United States nuclear weapons in Japan

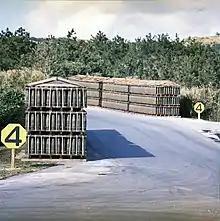
Thousands of artillery projectiles at Chibana Army Ammunition Depot, February 1969

On November 19, 1968, a U.S. Air Force Strategic Air Command B-52D Stratofortress with a full bomb load, broke up and caught fire after the plane aborted takeoff at Kadena Air Base, Okinawa before an Operation Arc Light bombing mission to the Socialist Republic of Vietnam during the Vietnam War. The pilot was able to keep the plane on the ground and bring the aircraft to a stop while preventing a much larger catastrophe. The aircraft came to rest near the edge of the Kadena's perimeter, some 250 meters from the Chibana Ammunition Depot.